The Missing Truth

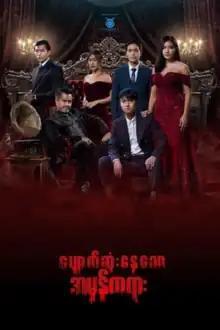
Official poster

The Missing Truth is a 2019 Burmese thriller drama series starring May Myint Mo, Naw Phaw Eh Htar, Lu Min, Aung Ye Htike, Kaung Myat San and Htoo Aung. It aired on MRTV-4 from September 19 to October 16, 2019, on Mondays to Fridays at 19:00 for 20 episodes.